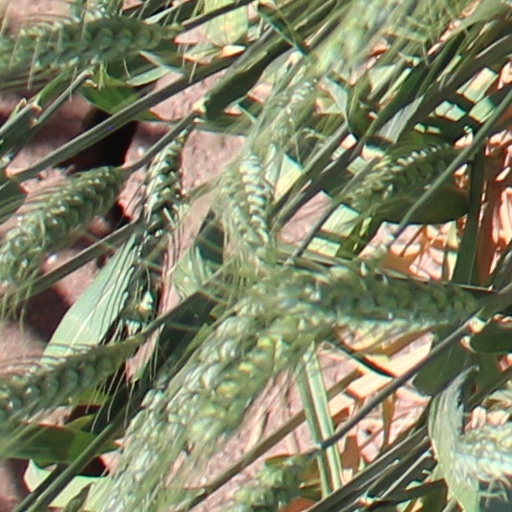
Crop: wheat